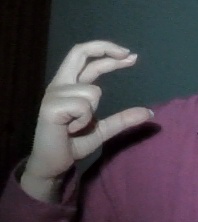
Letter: thal